Coil winding technology

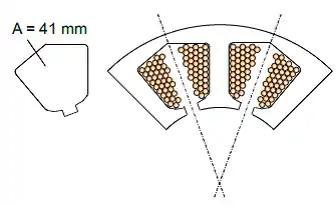
Geometry aspects for determining the electrical fill factor; A= non insulated winding space

When using this type of stator design, lining the slot with insulation paper is not required. The plastic end plates are designed in a way that the sides of the injected shafts insulate half of the stator slot. It is also beneficial, that costs for paper as well as costs for the production process for the mounting of the paper do not arise. Under consideration of a certain wall thickness of these injected shafts, z-shaped overlapping of the shafts in the area of the stator nut center may be achieved in order to increase the creepage distance and clearance to avoid dielectric breakdowns. However, a disadvantage constitutes in the fact that the depth of the shot of the injection process is limited depending on the stator lengths and the plastic material used.